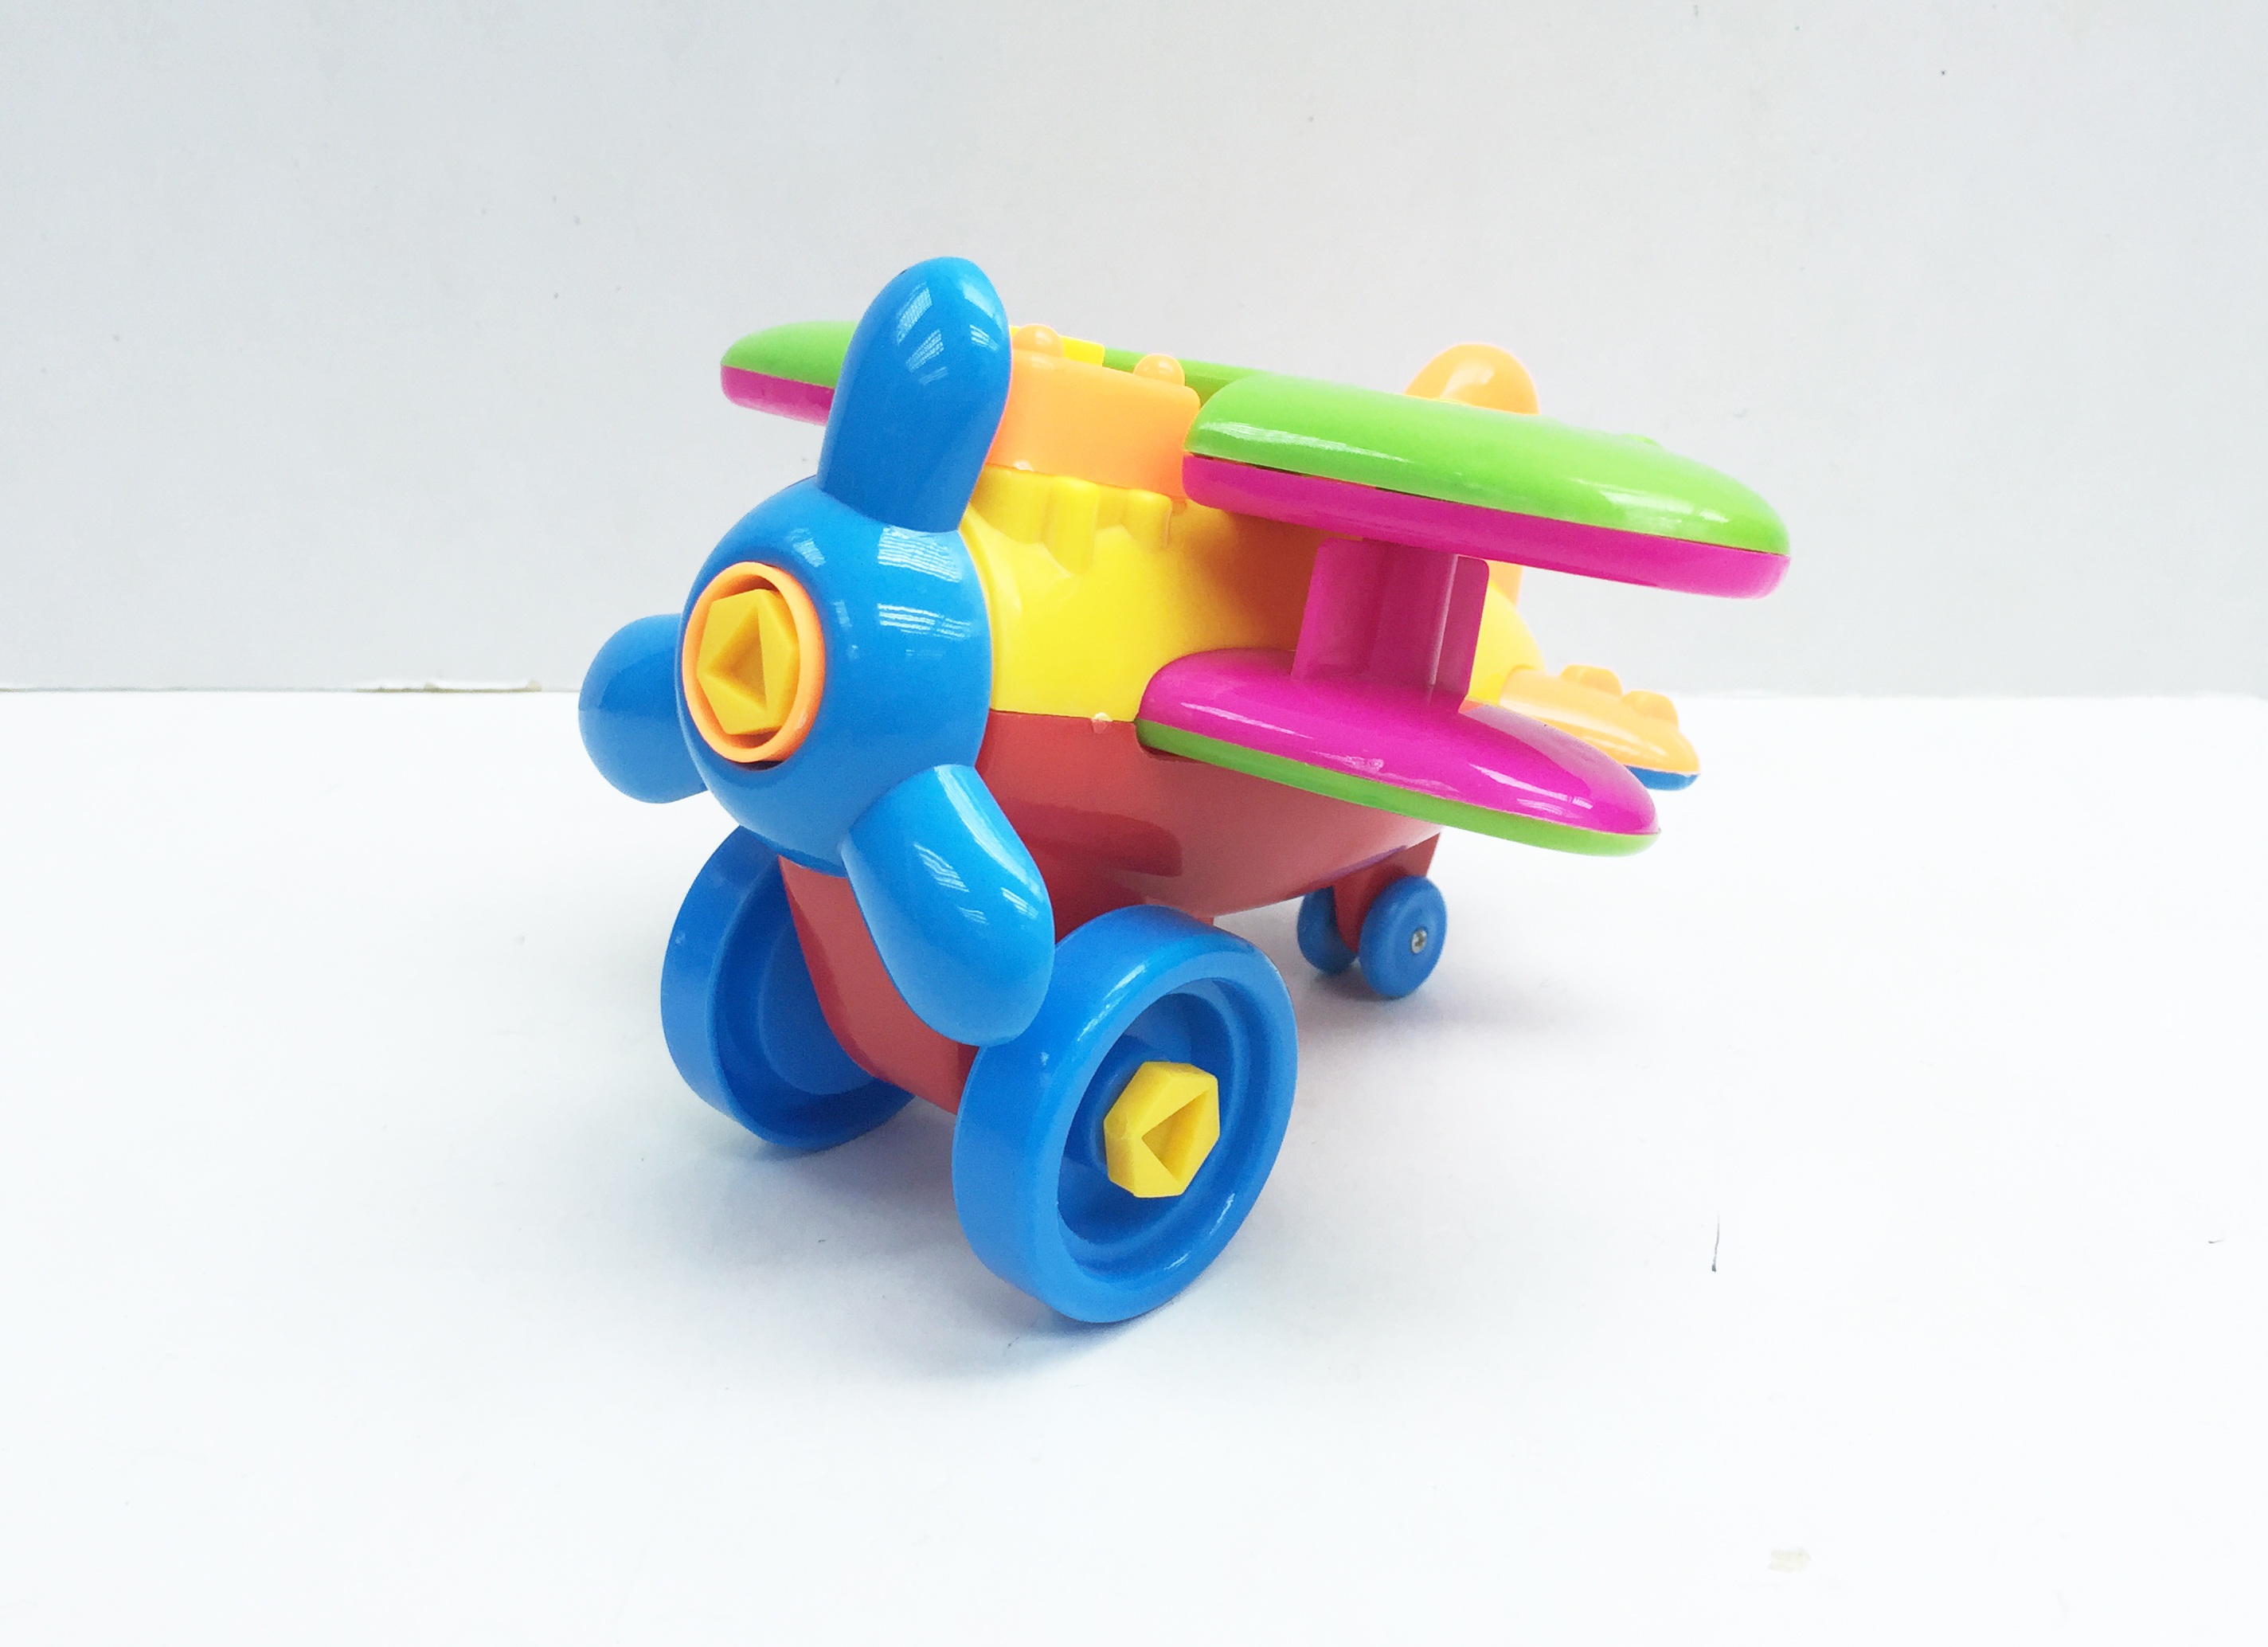
vehicle, toy, product, diy, model car, toy plane, small aircraft